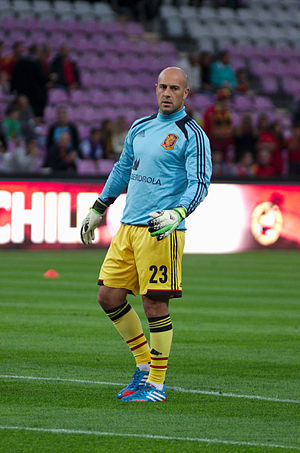
José Manuel Reina
"José Manuel ""Pepe"" Reina Páez er en spansk fodboldspiller, der spiller som målmand hos den engelske fodboldklub Aston Villa. Tidligere har han spillet i hjemlandet hos henholdsvis FC Barcelona og Villarreal CF, i England hos Liverpool og i Tyskland hos FC Bayern Munchen.